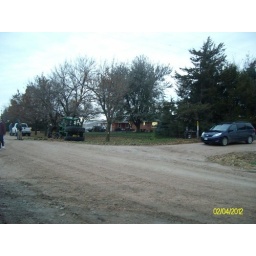
my dad's house in the back ground